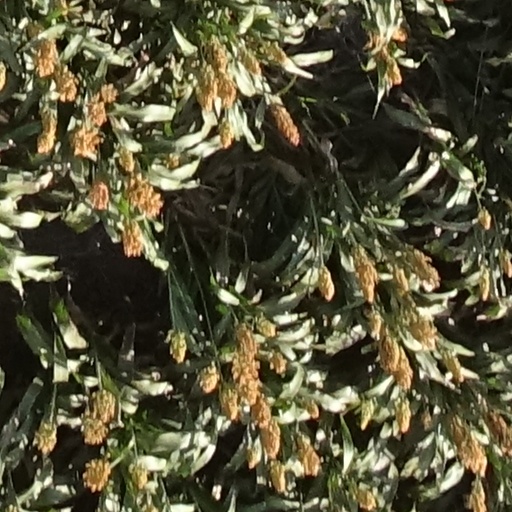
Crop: sorghum